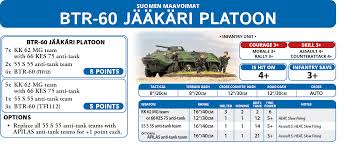
Label: BTR